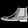
Label: Ankle boot